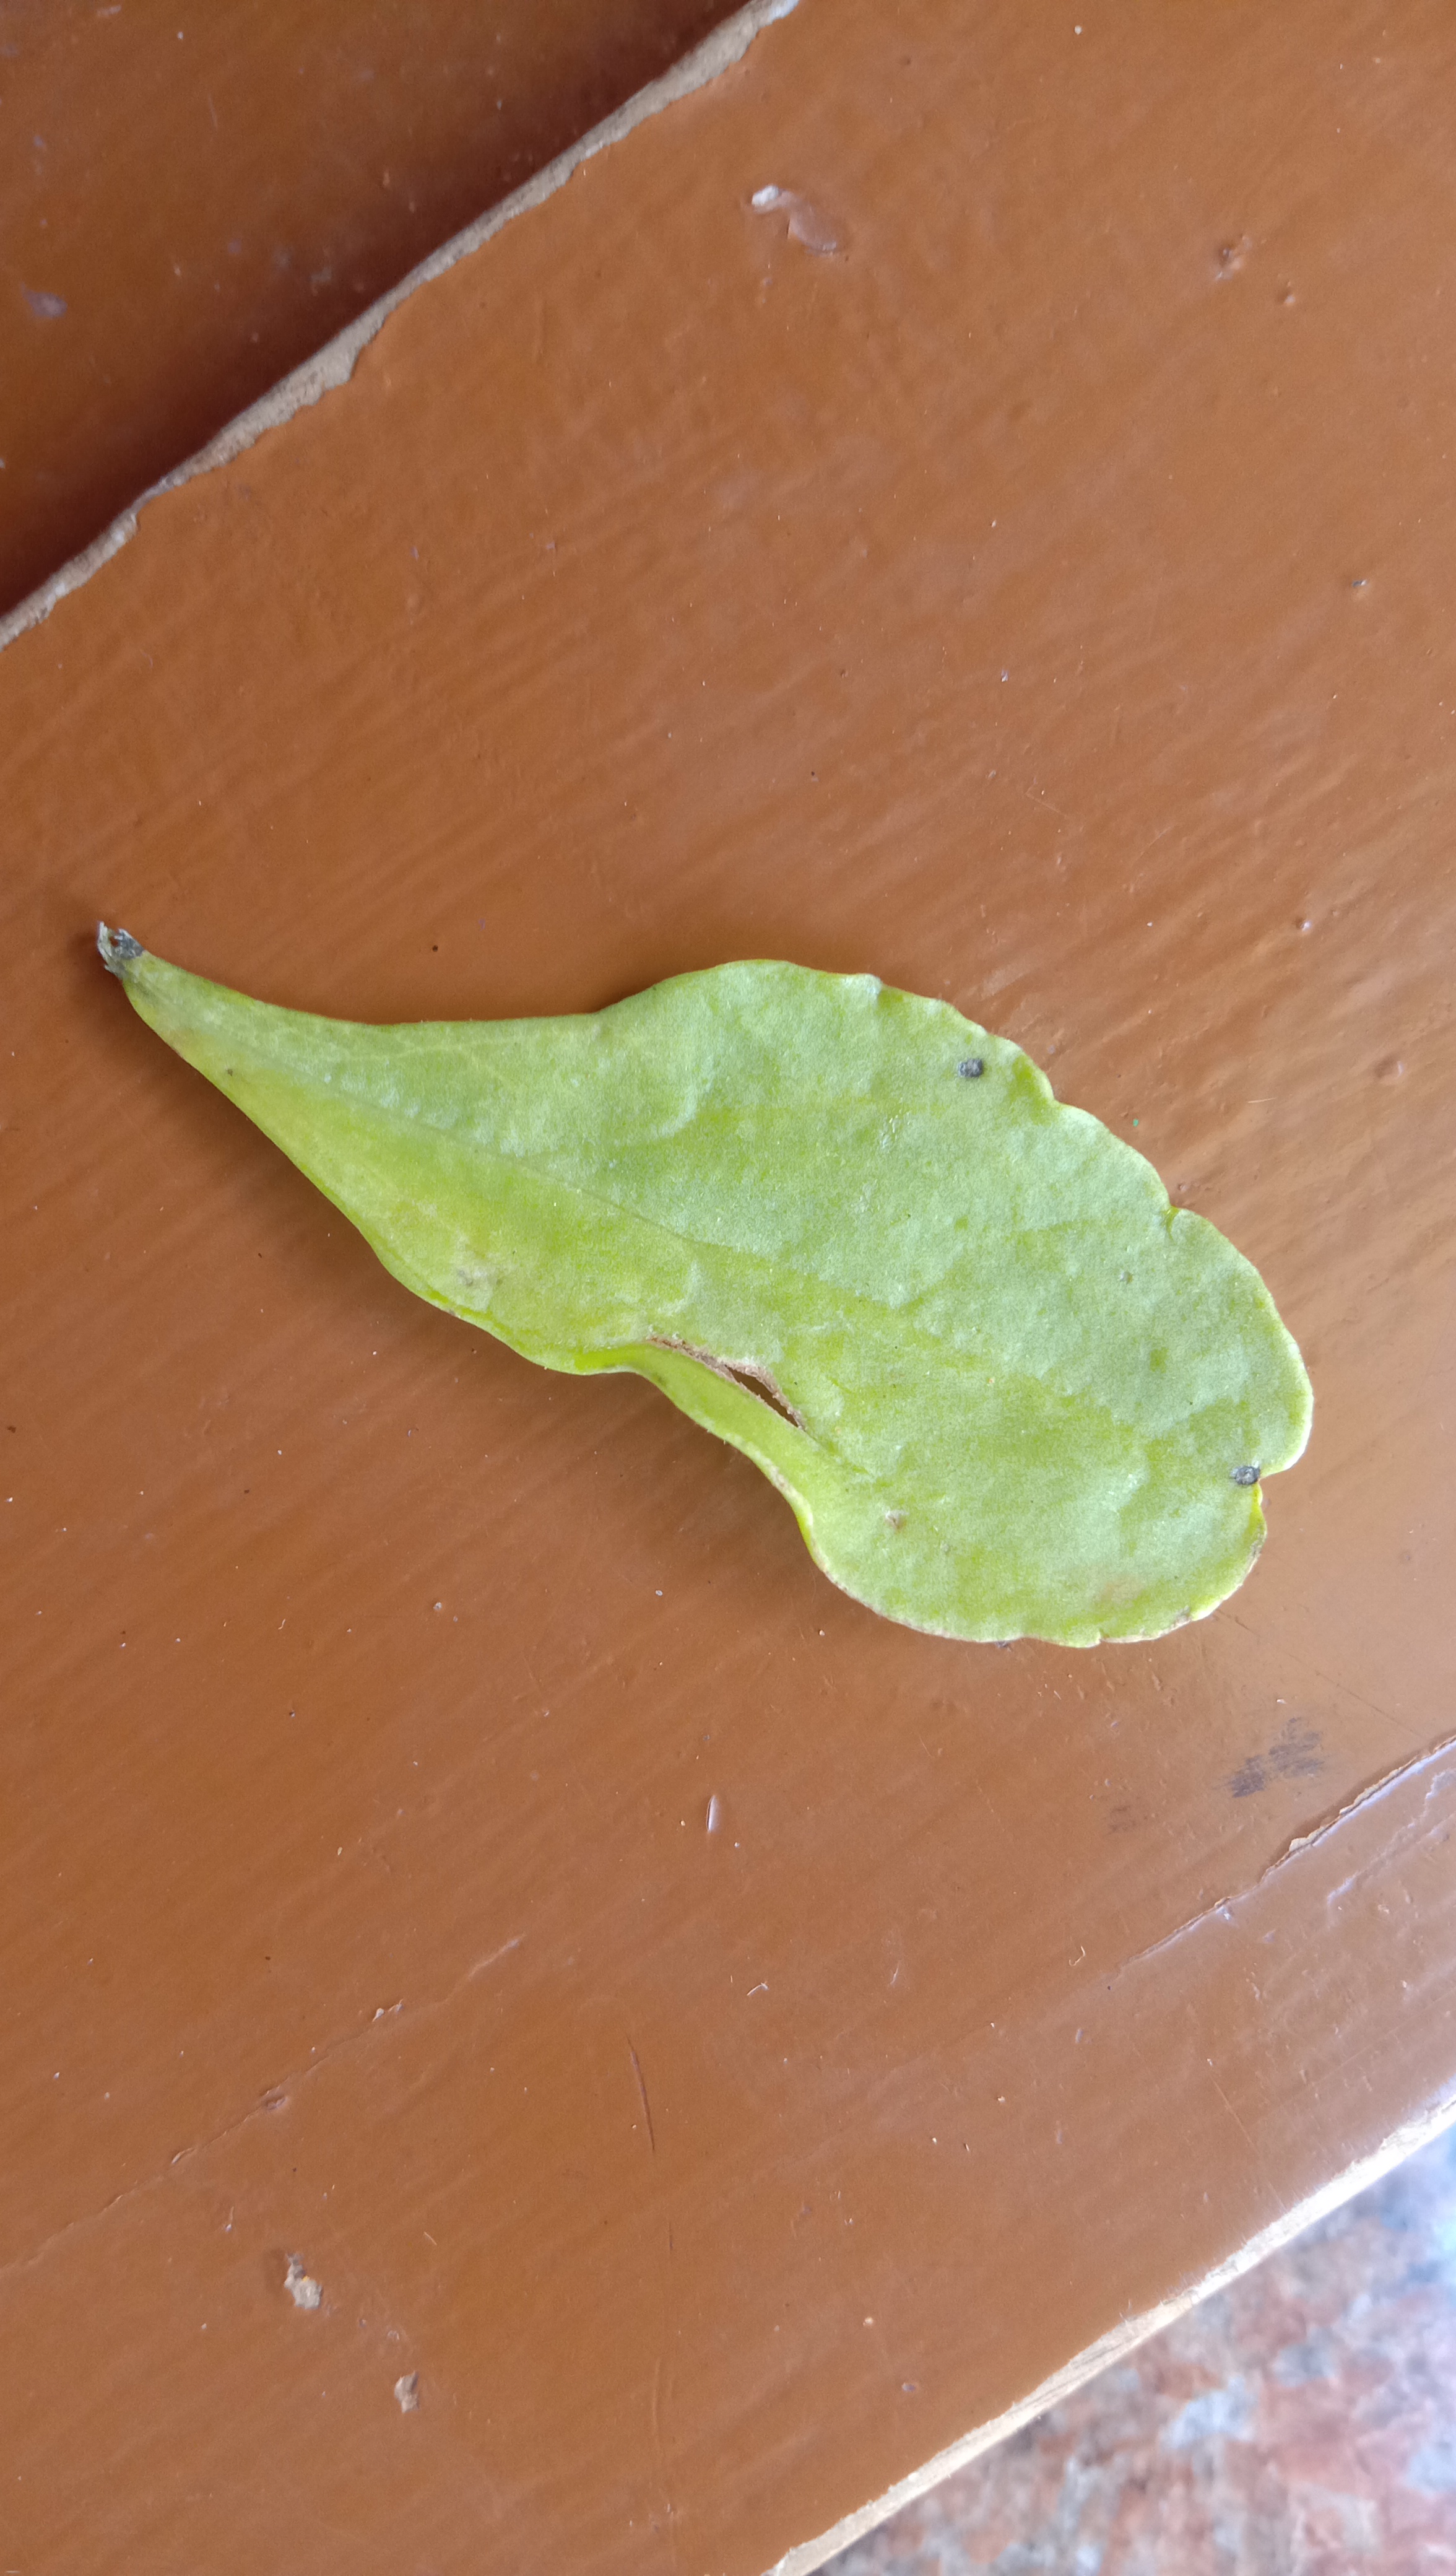
Plant: Palak(Spinach)